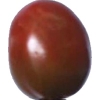
Label: tomato_cherry_maroon